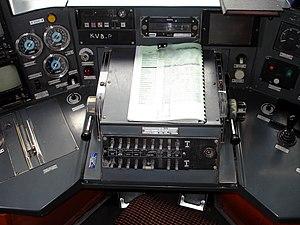
Pupitre de conduite d'une rame Z 20500. / Visualisateur KVB sur le côté gauche du pupitre central, à droite des trois cadrans.
Le KVB, ou contrôle de vitesse par balises, est un équipement de sécurité ferroviaire utilisé par la SNCF pour surveiller et maîtriser la vitesse des trains en temps réel.